African elephant

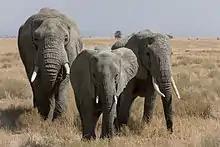
Female bush elephants in Tanzania

The African bush elephant is the largest terrestrial animal. Under optimal conditions where individuals are capable of reaching full growth potential, mature fully grown females are tall at the shoulder and weigh , while mature fully grown bulls are tall and weigh on average. The largest recorded bull stood at the shoulder and is estimated to have weighed .